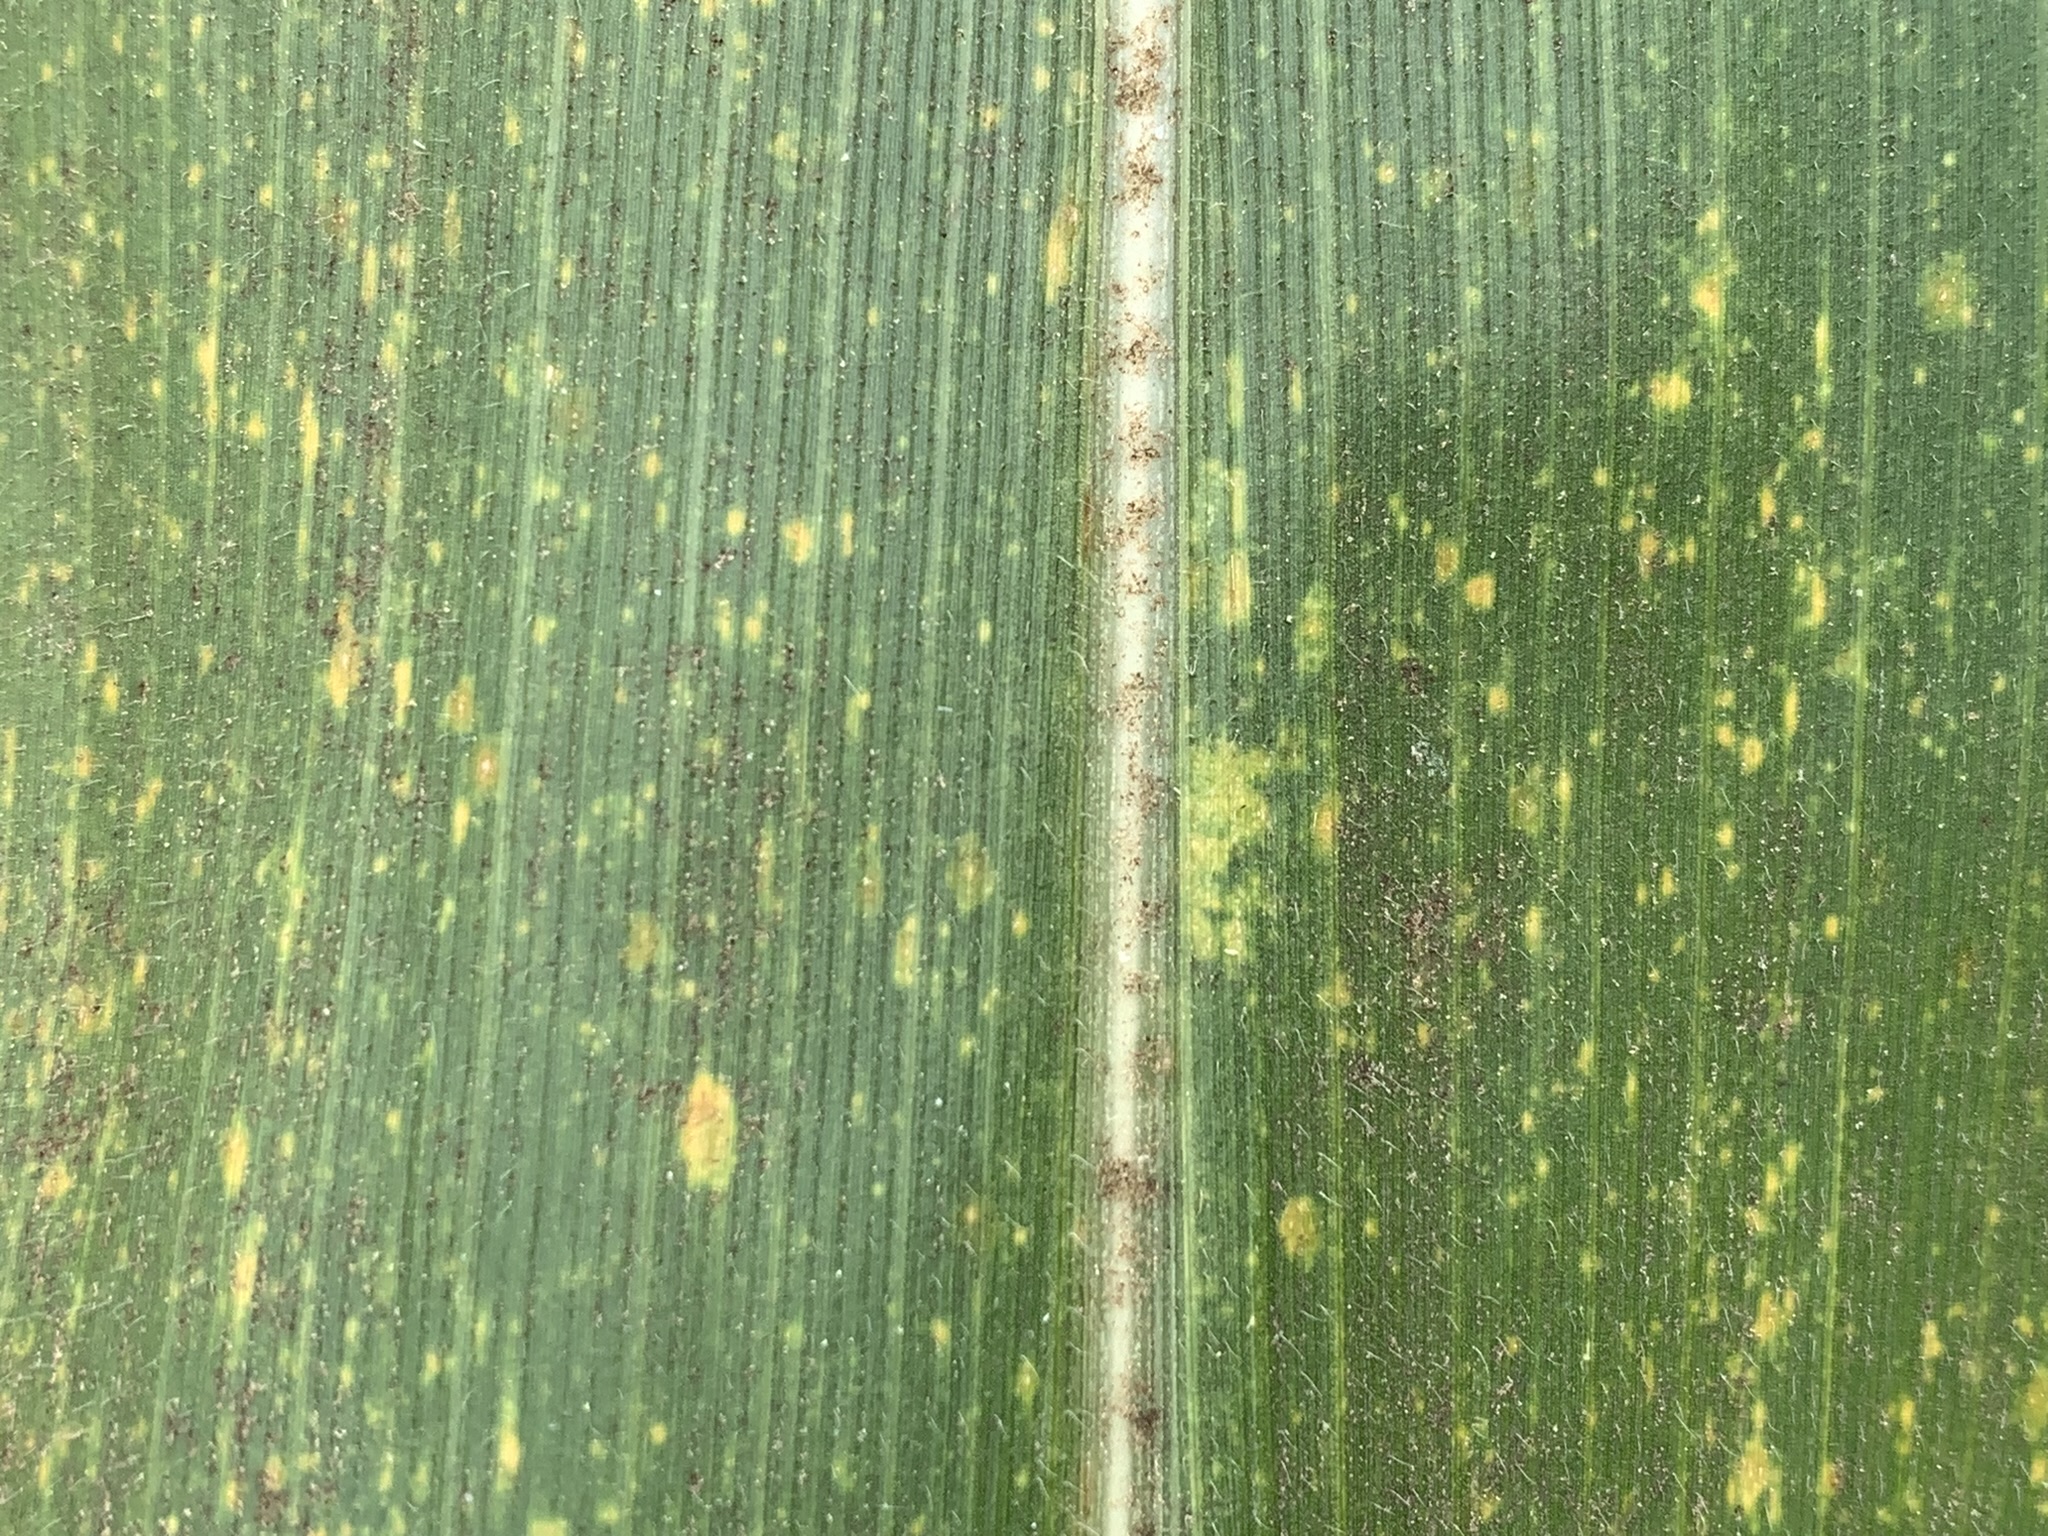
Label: MLN